Benjamin Brand

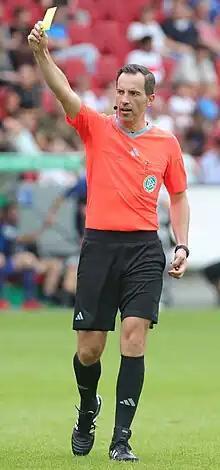
Brand in 2023

Benjamin Brand (born 10 July 1989) is a German football referee who is based in Bamberg. He referees for FC Schallfeld 1946 of the Bavarian Football Association.